Y-shape steel sleeper

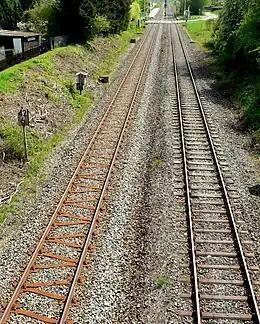
Y-shape steel sleepers (left), versus straight steel/wood sleepers (right)

Y-shaped steel sleepers are a type of railway sleeper designed to support railway track with a rail fastening system at three points of contact.